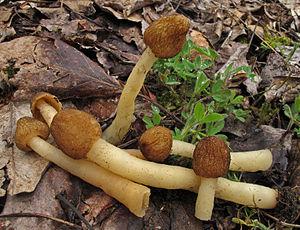
Aucune garantie d'exactitude ne peut être offerte par la liste contenue dans cet article.